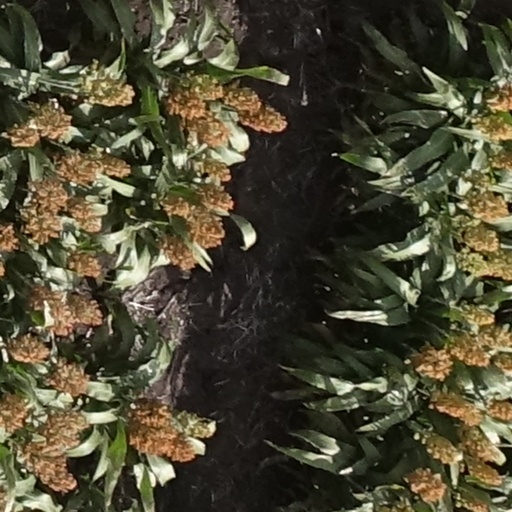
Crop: sorghum